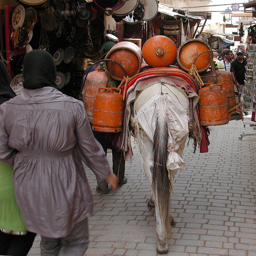
A horse carrying a bunch of orange containers on it's back while walking on a sidewalk.
A woman walking beside a mule carrying water
A horse carrying several containers of liquid down a street.
a woman walking behind a horse that is carrying some orange barrels
The back of a horse loaded with metal cans.